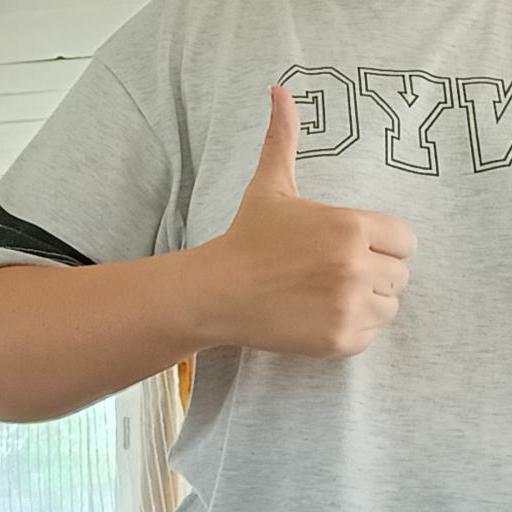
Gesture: like